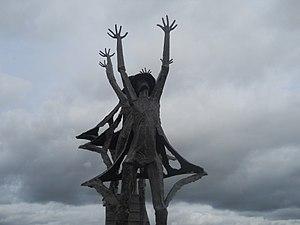
Ráth Maoláin est un village du Comté de Donegal en Irlande. Il est connu pour être le point de départ des chefs gaéliques, Aodh Ó Néill, Ruairí Ó Domhnaill et Cúchonnacht Mag Uidhir, qui ont fui de l'Irlande en 1607 dans l'évènement appelé la Fuite des comtes.